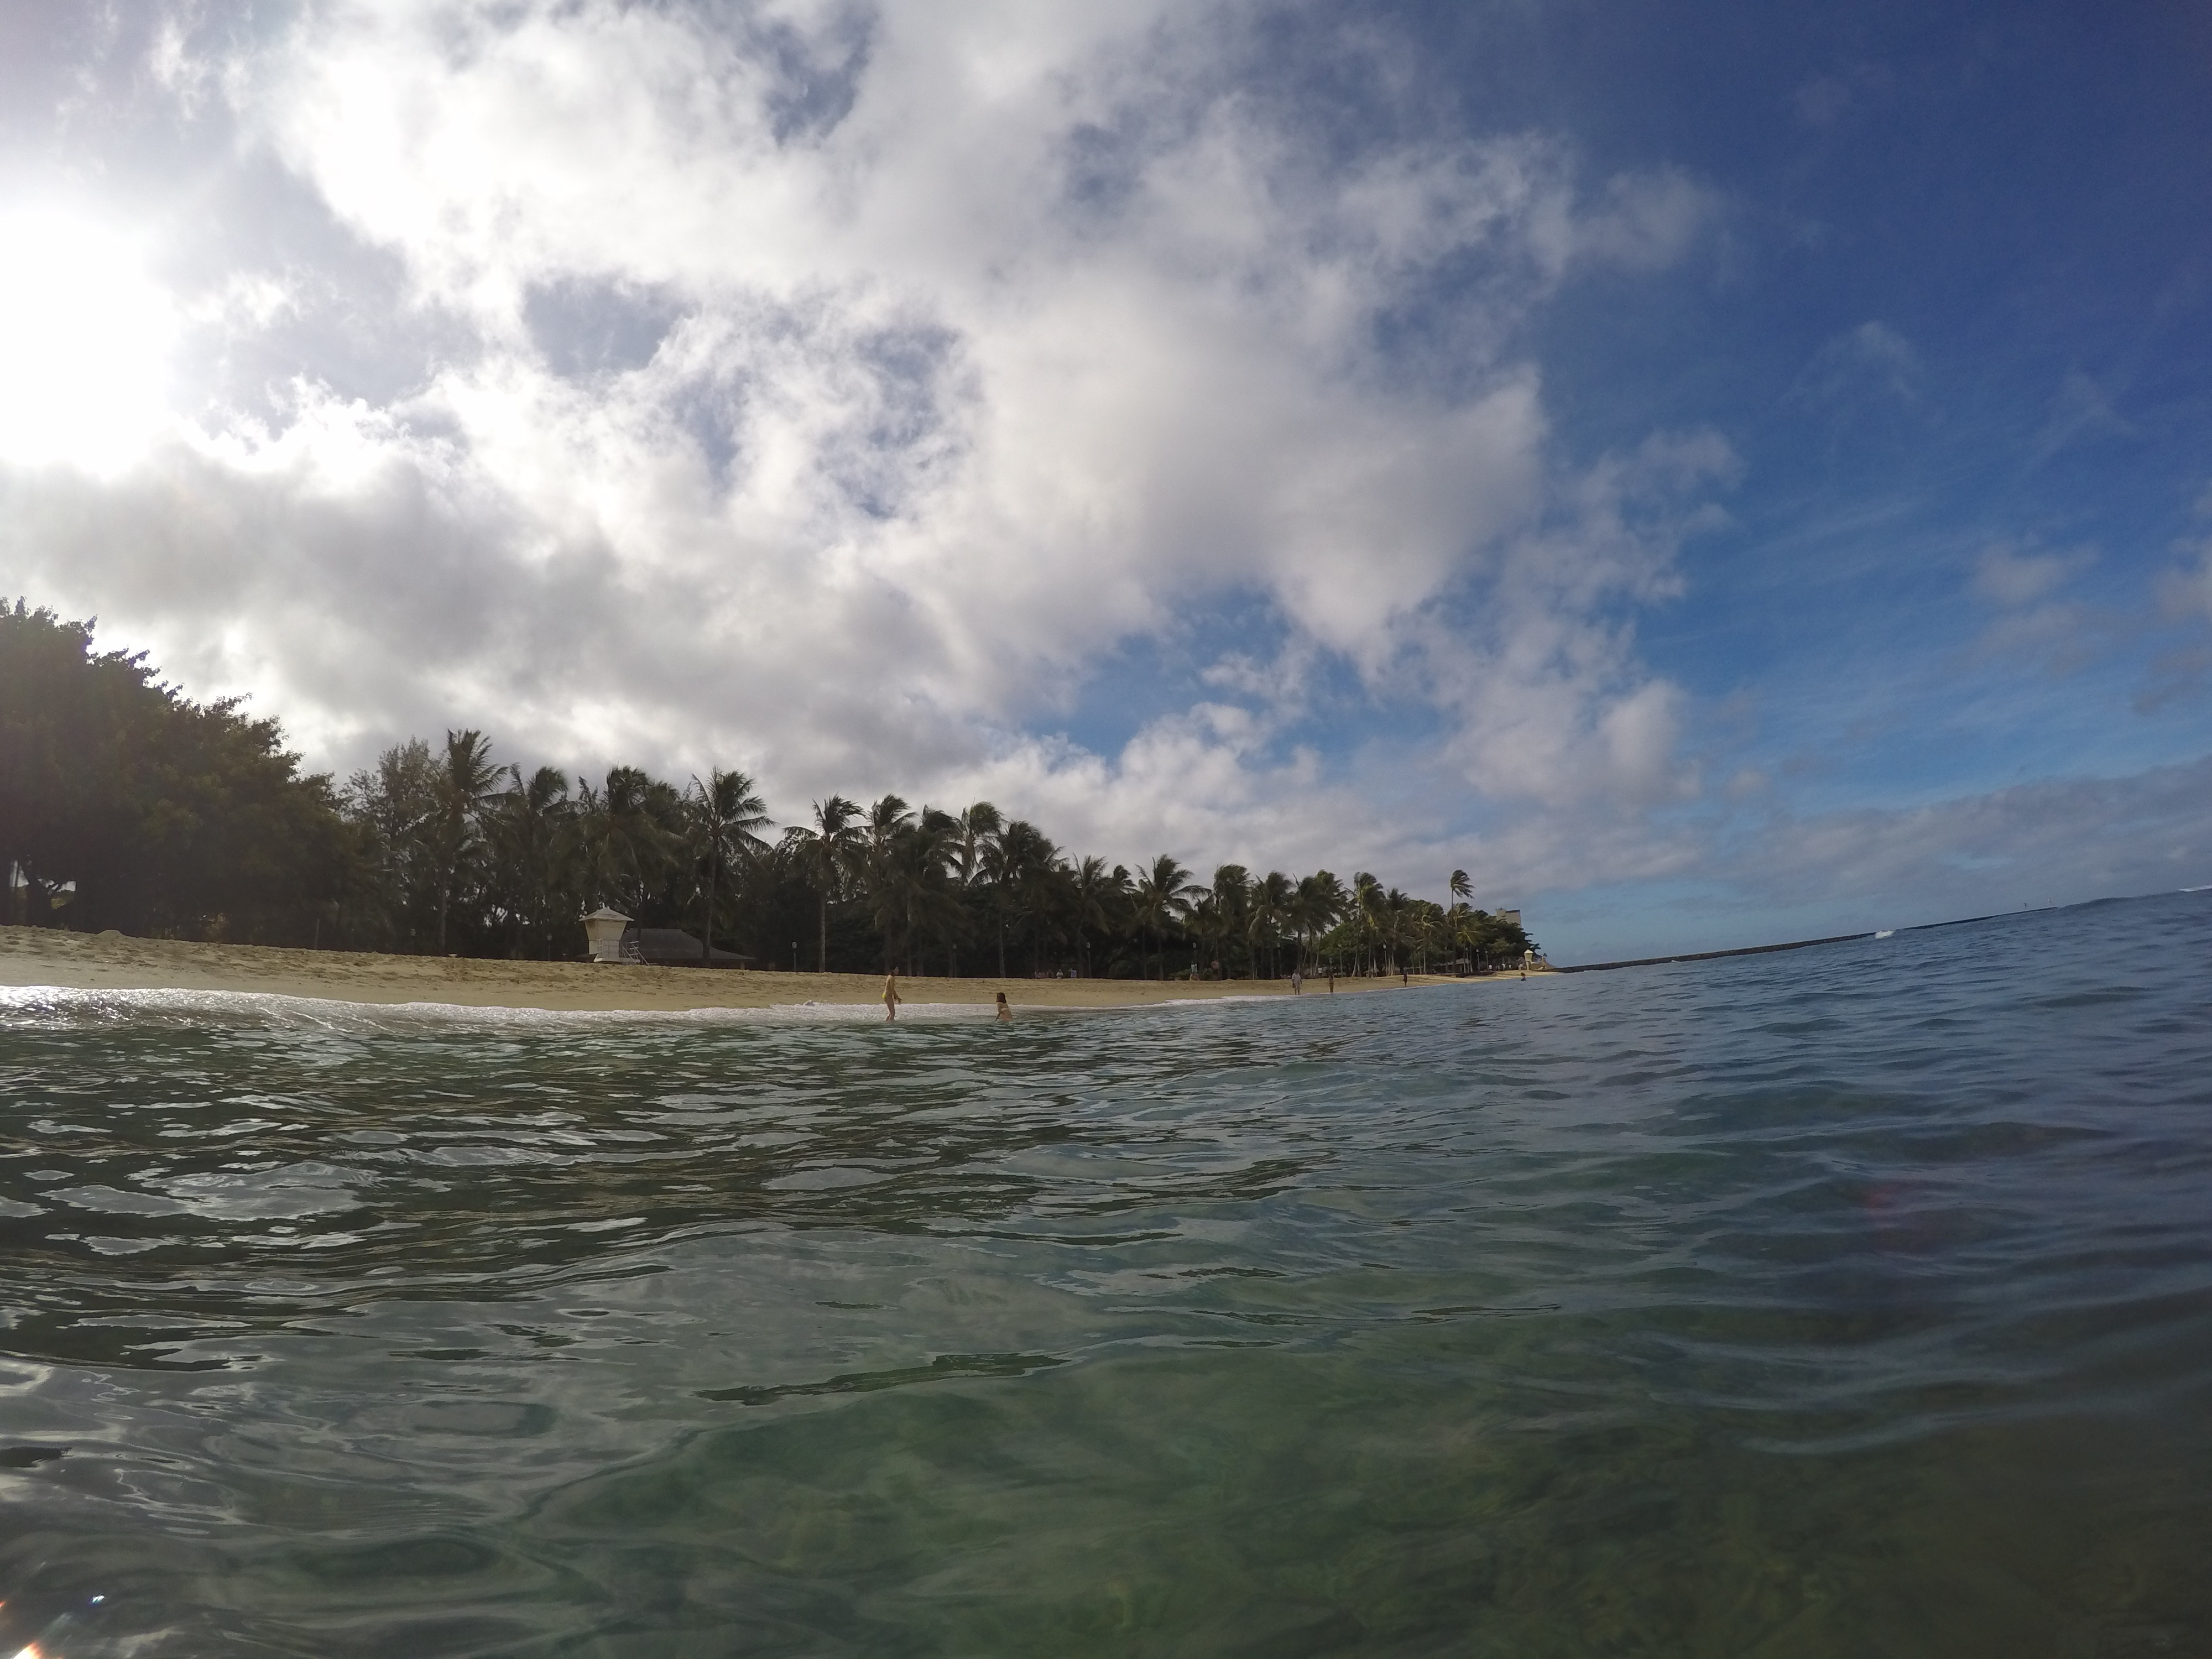
sea, coast, water, cloud, boat, shore, wave, lake, paddle, vehicle, bay, kayak, body of water, boating, loch